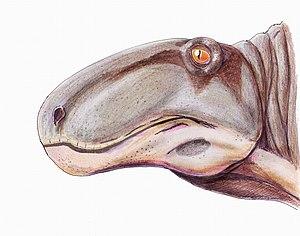
Steppesaurus est un genre éteint de pélycosaures carnivores connus seulement dans le Permien du Texas de la famille des Sphenacodontidae.